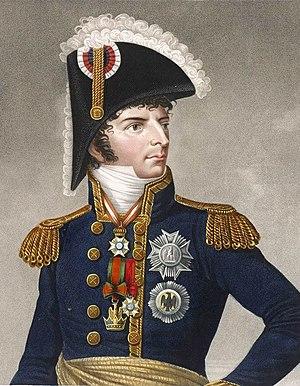
Jean-Baptiste Jules Bernadotte, maréchal d'Empire et roi de Suède sous le nom de Charles XIV Jean.
La bataille de Schleiz se déroulent le 9 octobre 1806 à Schleiz, dans le royaume de Prusse. Elles opposent le 1ᵉʳ corps français de la Grande Armée commandé par le maréchal Jean-Baptiste Bernadotte aux troupes prussiennes et saxonnes sous les ordres du général prussien Bogislav Friedrich Emanuel von Tauentzien. L'affrontement — le premier de la guerre de la Quatrième Coalition — se solde par une victoire française.
La bataille de Wurtzbourg se déroula le 3 septembre 1796 à Wurtzbourg, en évêché de Wurtzbourg, au cours de la guerre de la Première Coalition. Elle opposa l'armée française de Sambre-et-Meuse commandée par le général Jean-Baptiste Jourdan à l'armée impériale autrichienne de l'archiduc Charles. Les Français attaquèrent les forces de l'archiduc, mais celui-ci tint tête aux attaques françaises pendant toute la journée du 3 septembre jusqu'à l'arrivée de renforts qui firent définitivement pencher la balance en faveur des Autrichiens.
Jean-Baptiste Bernadotte, né le 26 janvier 1763 à Pau et mort le 8 mars 1844 à Stockholm, est un militaire français devenu roi de Suède et de Norvège sous les noms de Charles XIV Jean et de Charles III Jean de 1818 jusqu'à sa mort, après avoir été nommé régent en 1810 sous le règne de Charles XIII. Il s'engagea dans l'armée française en 1780 et connut un avancement rapide sous la Révolution française, atteignant le grade de général en 1794 après avoir longtemps végété dans des fonctions subalternes. Il se distingua à plusieurs reprises sur les champs de bataille et occupa également, pendant une courte période, le poste de ministre de la Guerre. Ses relations avec Napoléon Bonaparte furent houleuses mais les deux hommes se réconcilièrent en 1804 et Bernadotte fut élevé à la dignité de maréchal d'Empire, la plus haute distinction militaire du pays. Il participa aux campagnes napoléoniennes à la tête d'un corps d'armée, mais son inaction le jour de la bataille d'Auerstaedt en 1806 et le mauvais comportement de ses troupes à celle de Wagram en 1809 lui attirèrent les critiques de l'Empereur.